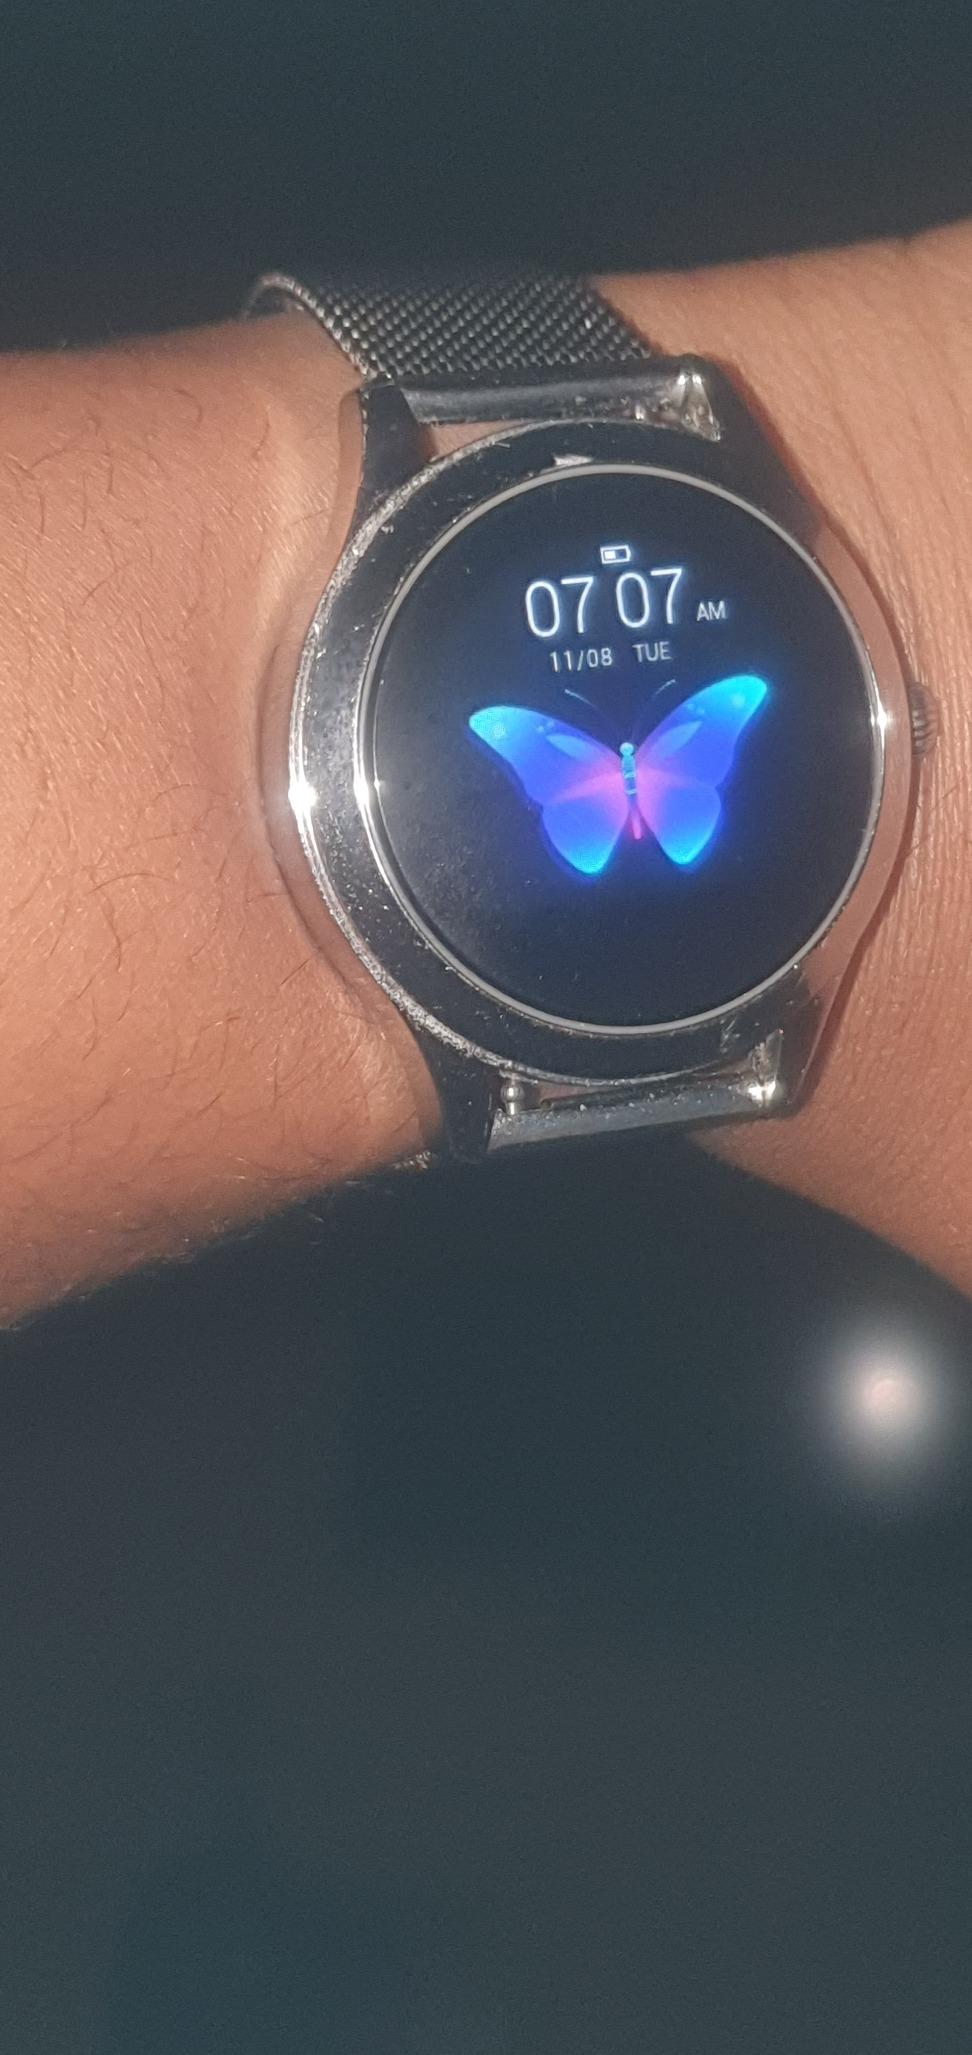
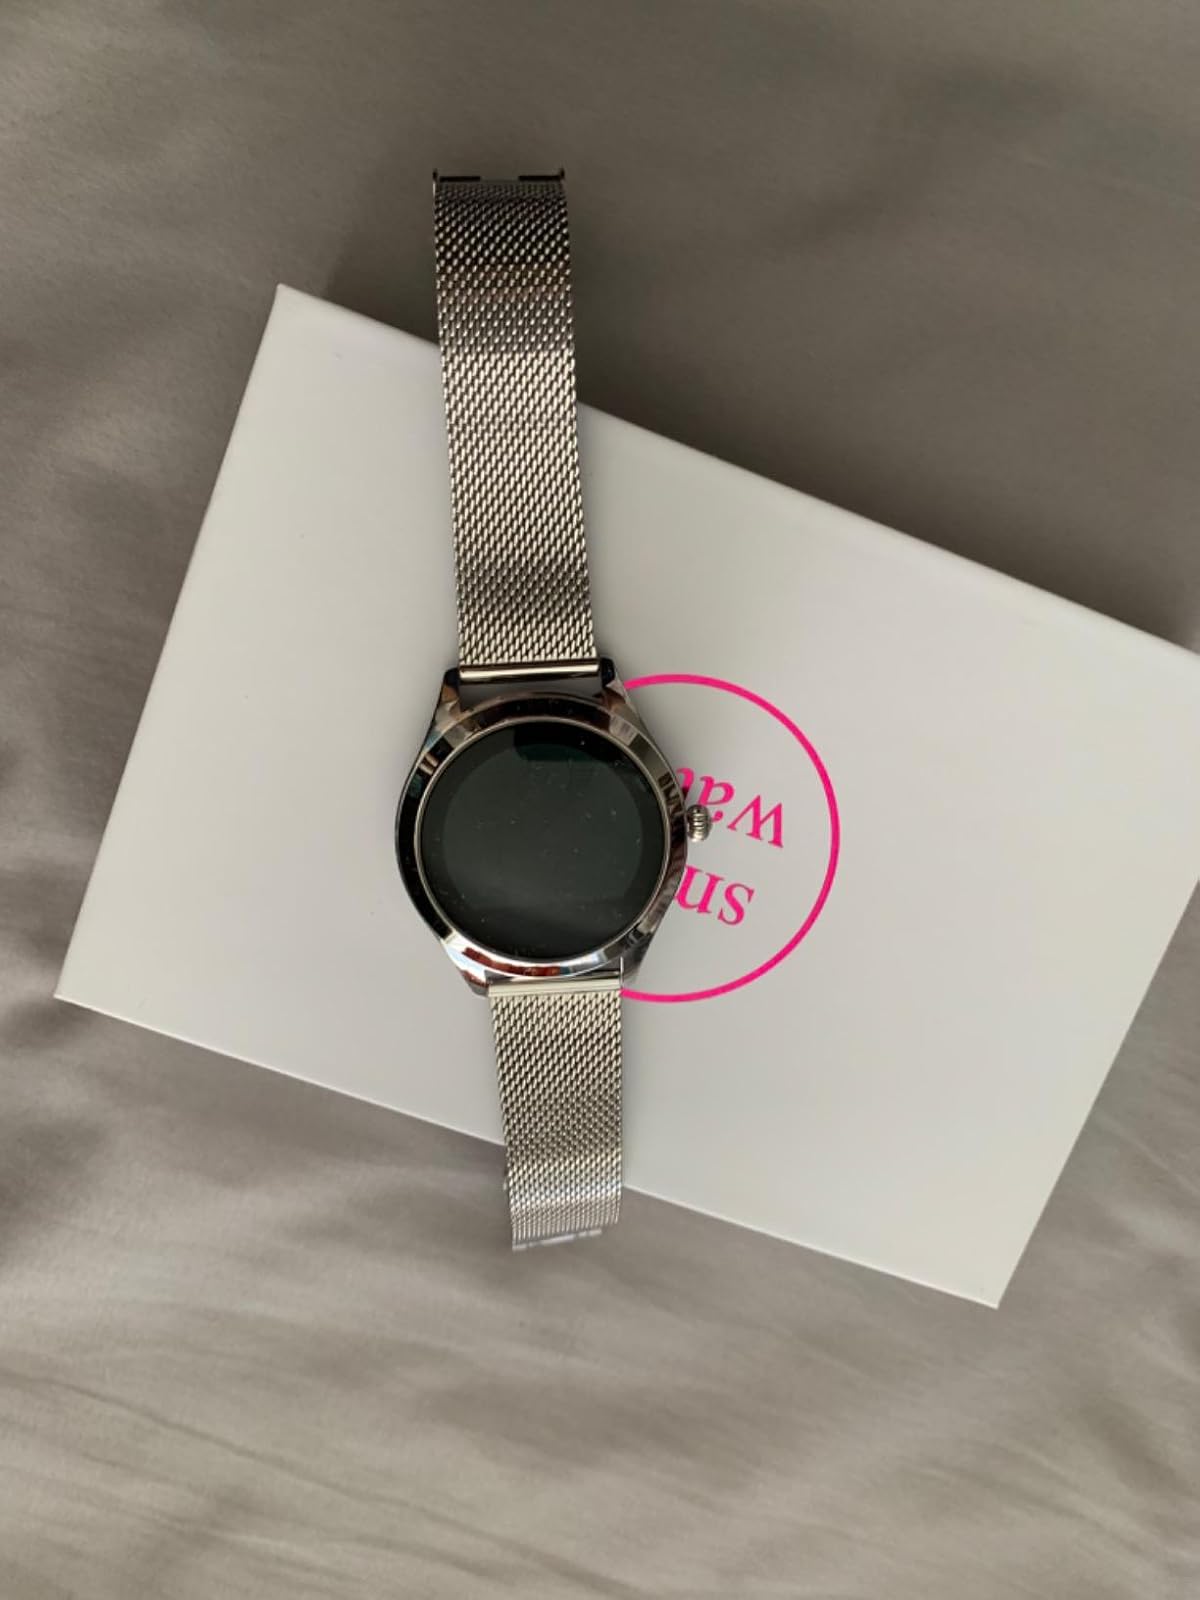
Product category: smartwatch
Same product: yes